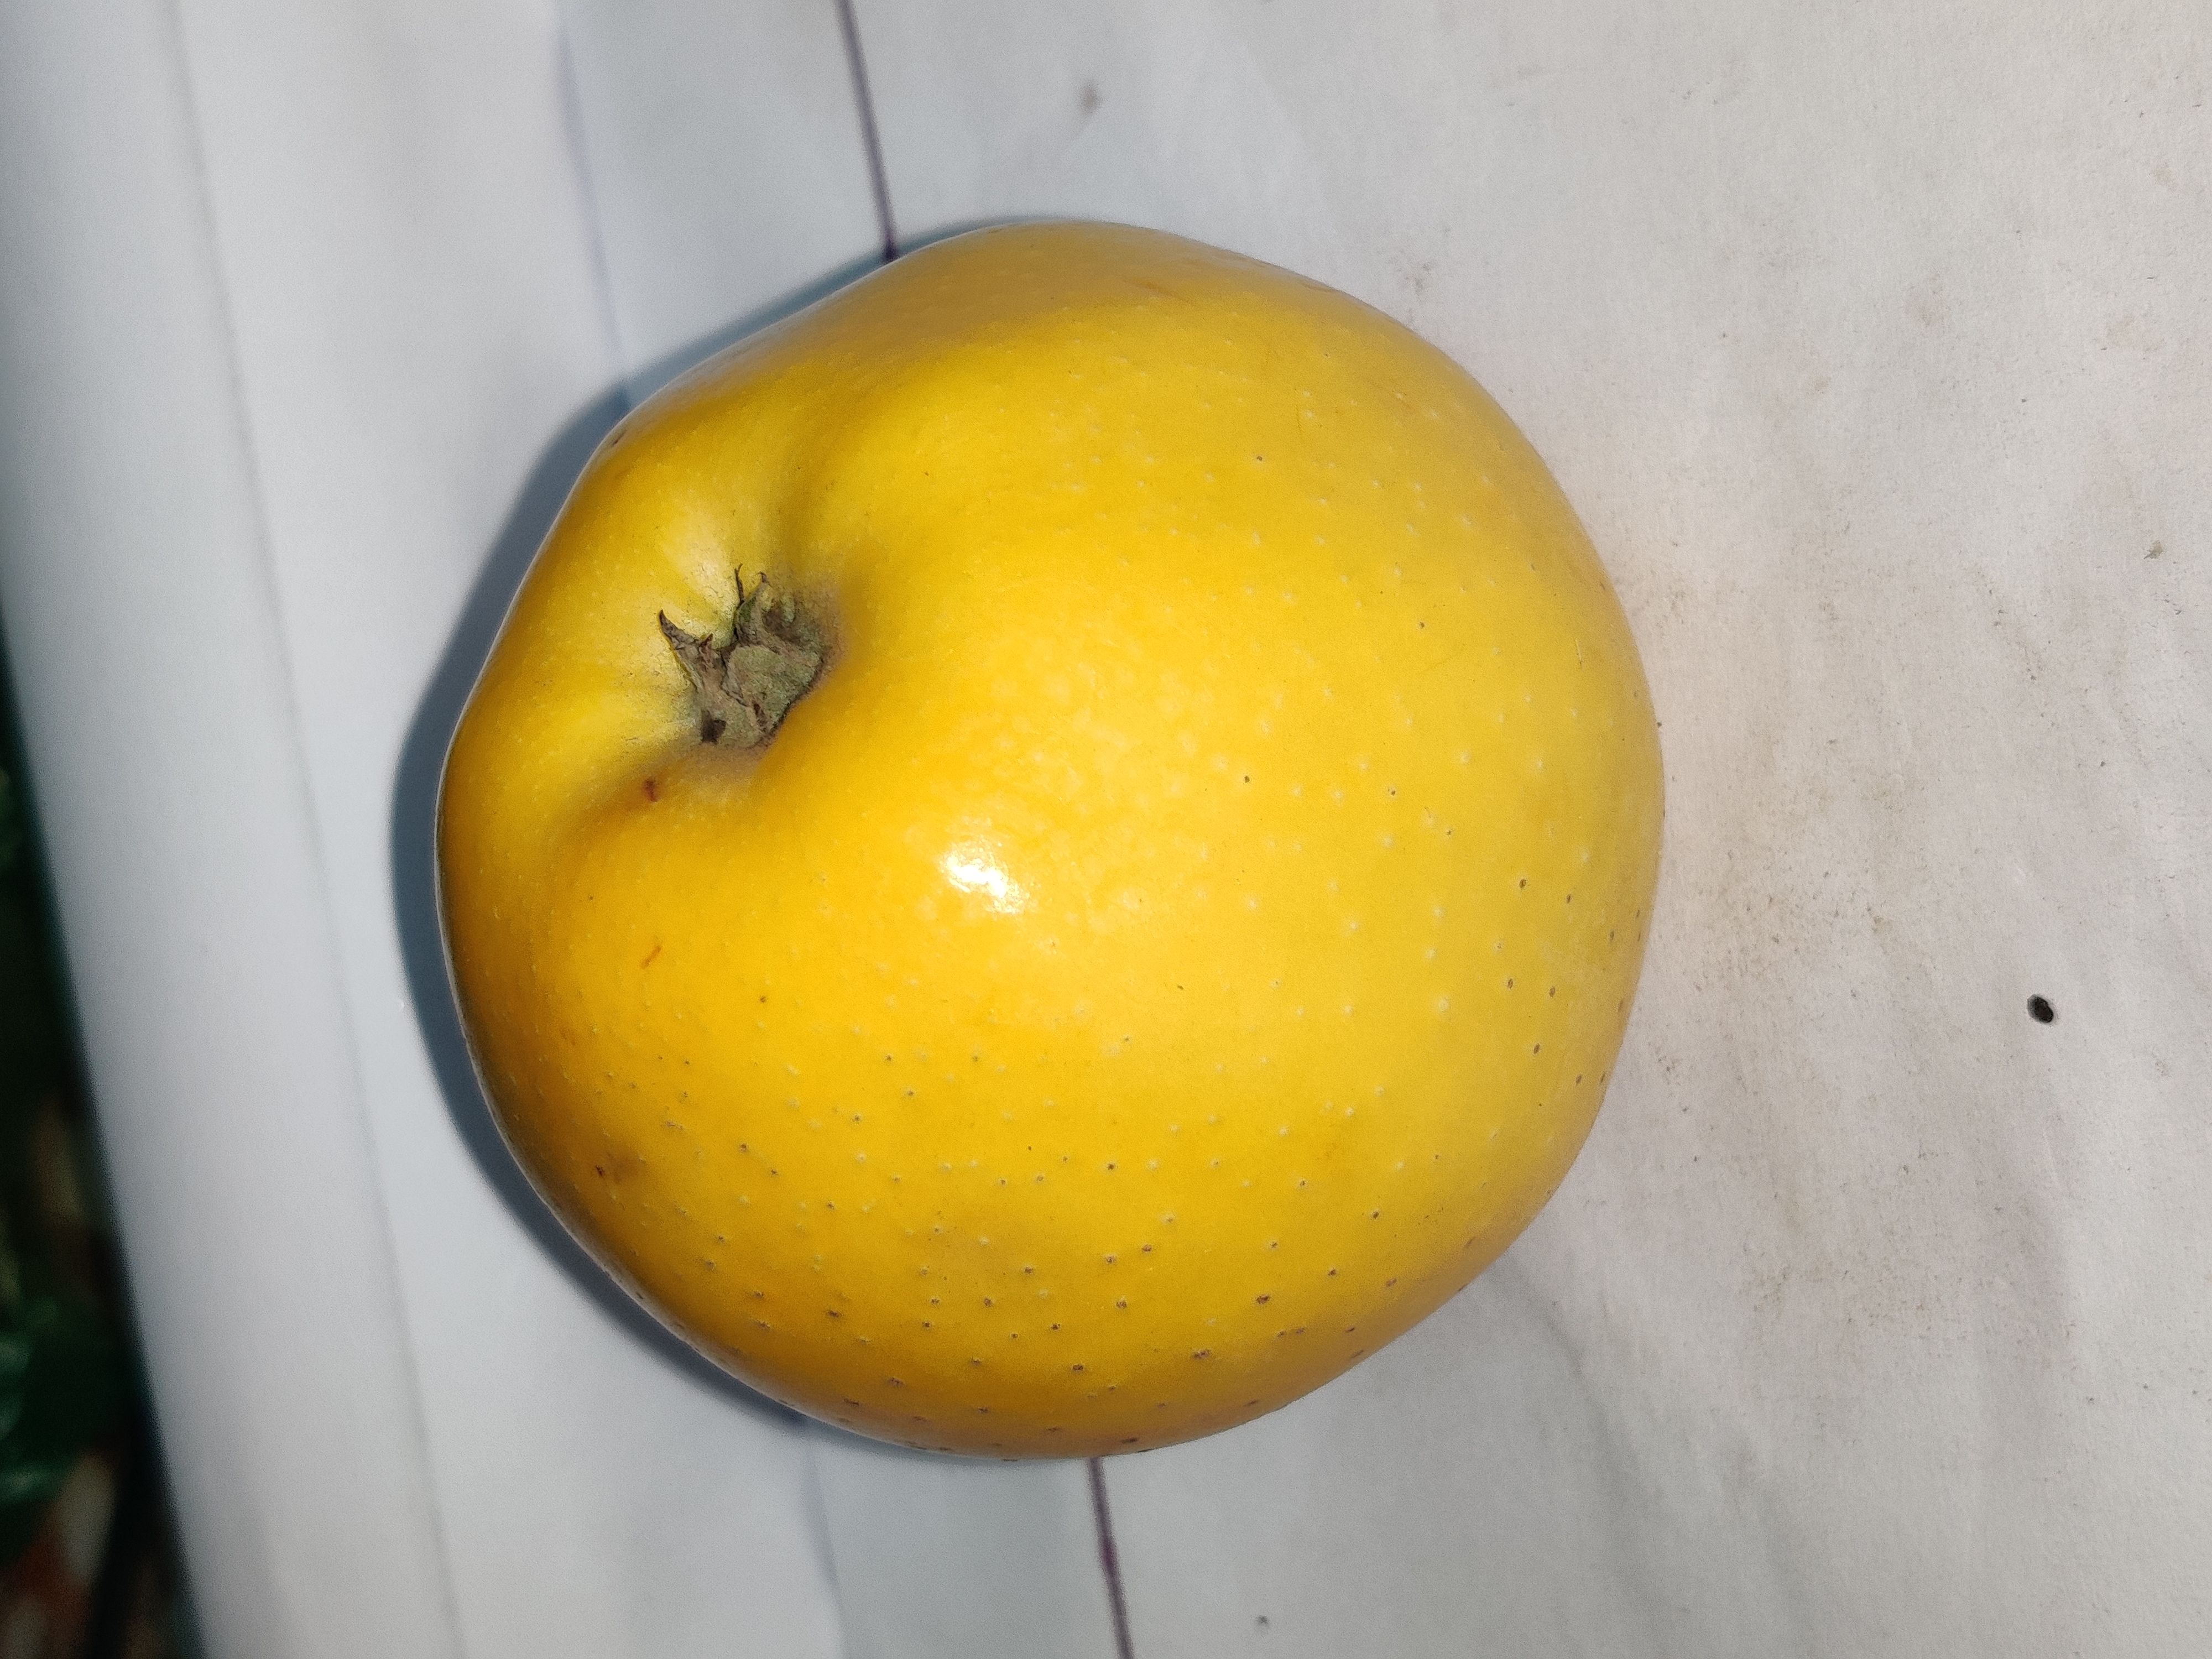
Fruit: apple
Grade: 1st-grade